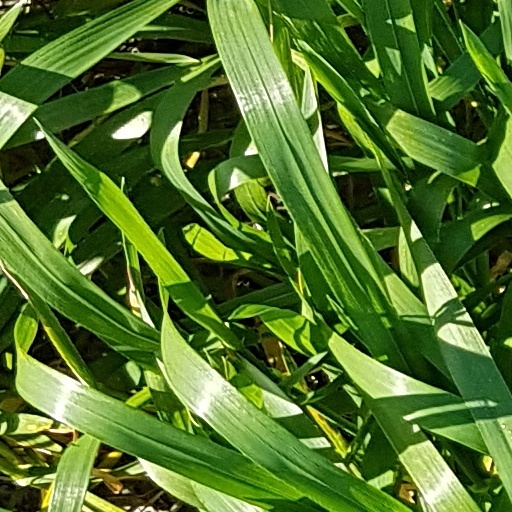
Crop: wheat